Education in China

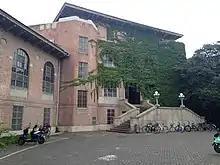
The old library at Tsinghua University ranked one of the top universities in China and worldwide

Education in the People's Republic of China is primarily managed by the state-run public education system, which falls under the Ministry of Education. All citizens must attend school for a minimum of nine years, known as nine-year compulsory education, which is funded by the government. Which is included in the budget of 6.46 trillion Yuan budget.